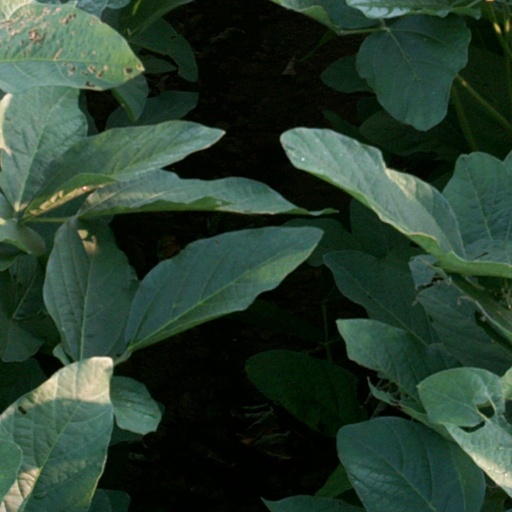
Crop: soybean